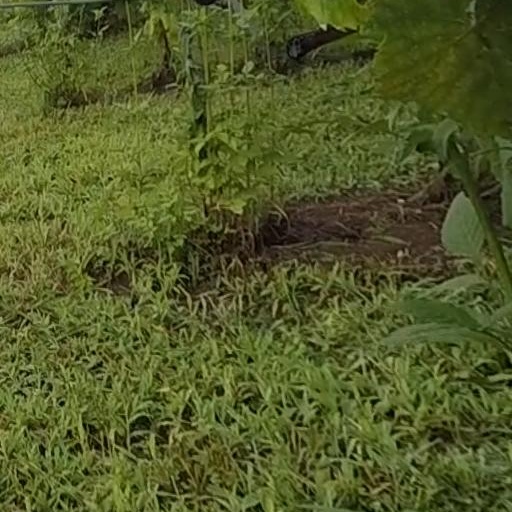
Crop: grape